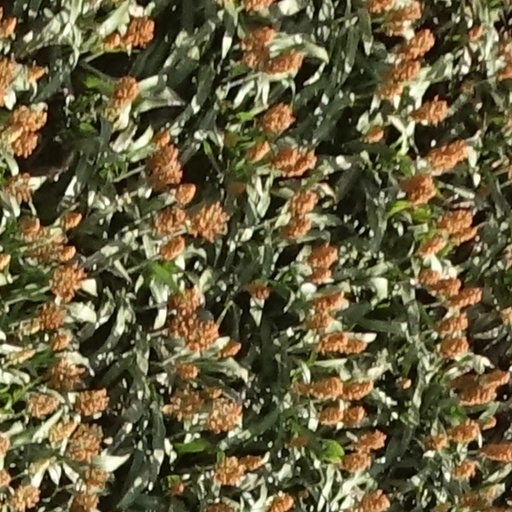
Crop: sorghum